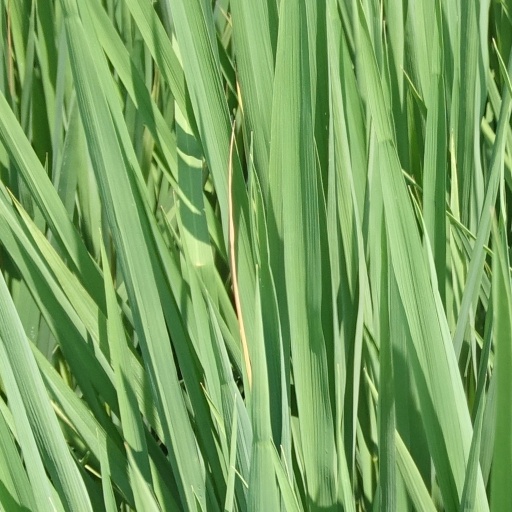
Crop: rice